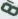
Number: 8